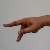
The image shows a hand gesture representing the letter 'P' in Indian Sign Language.